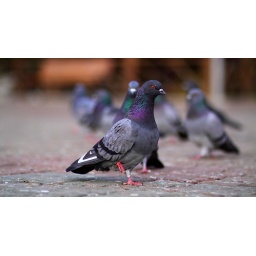
I literally crawl in the ground full of bird shit to have this shot